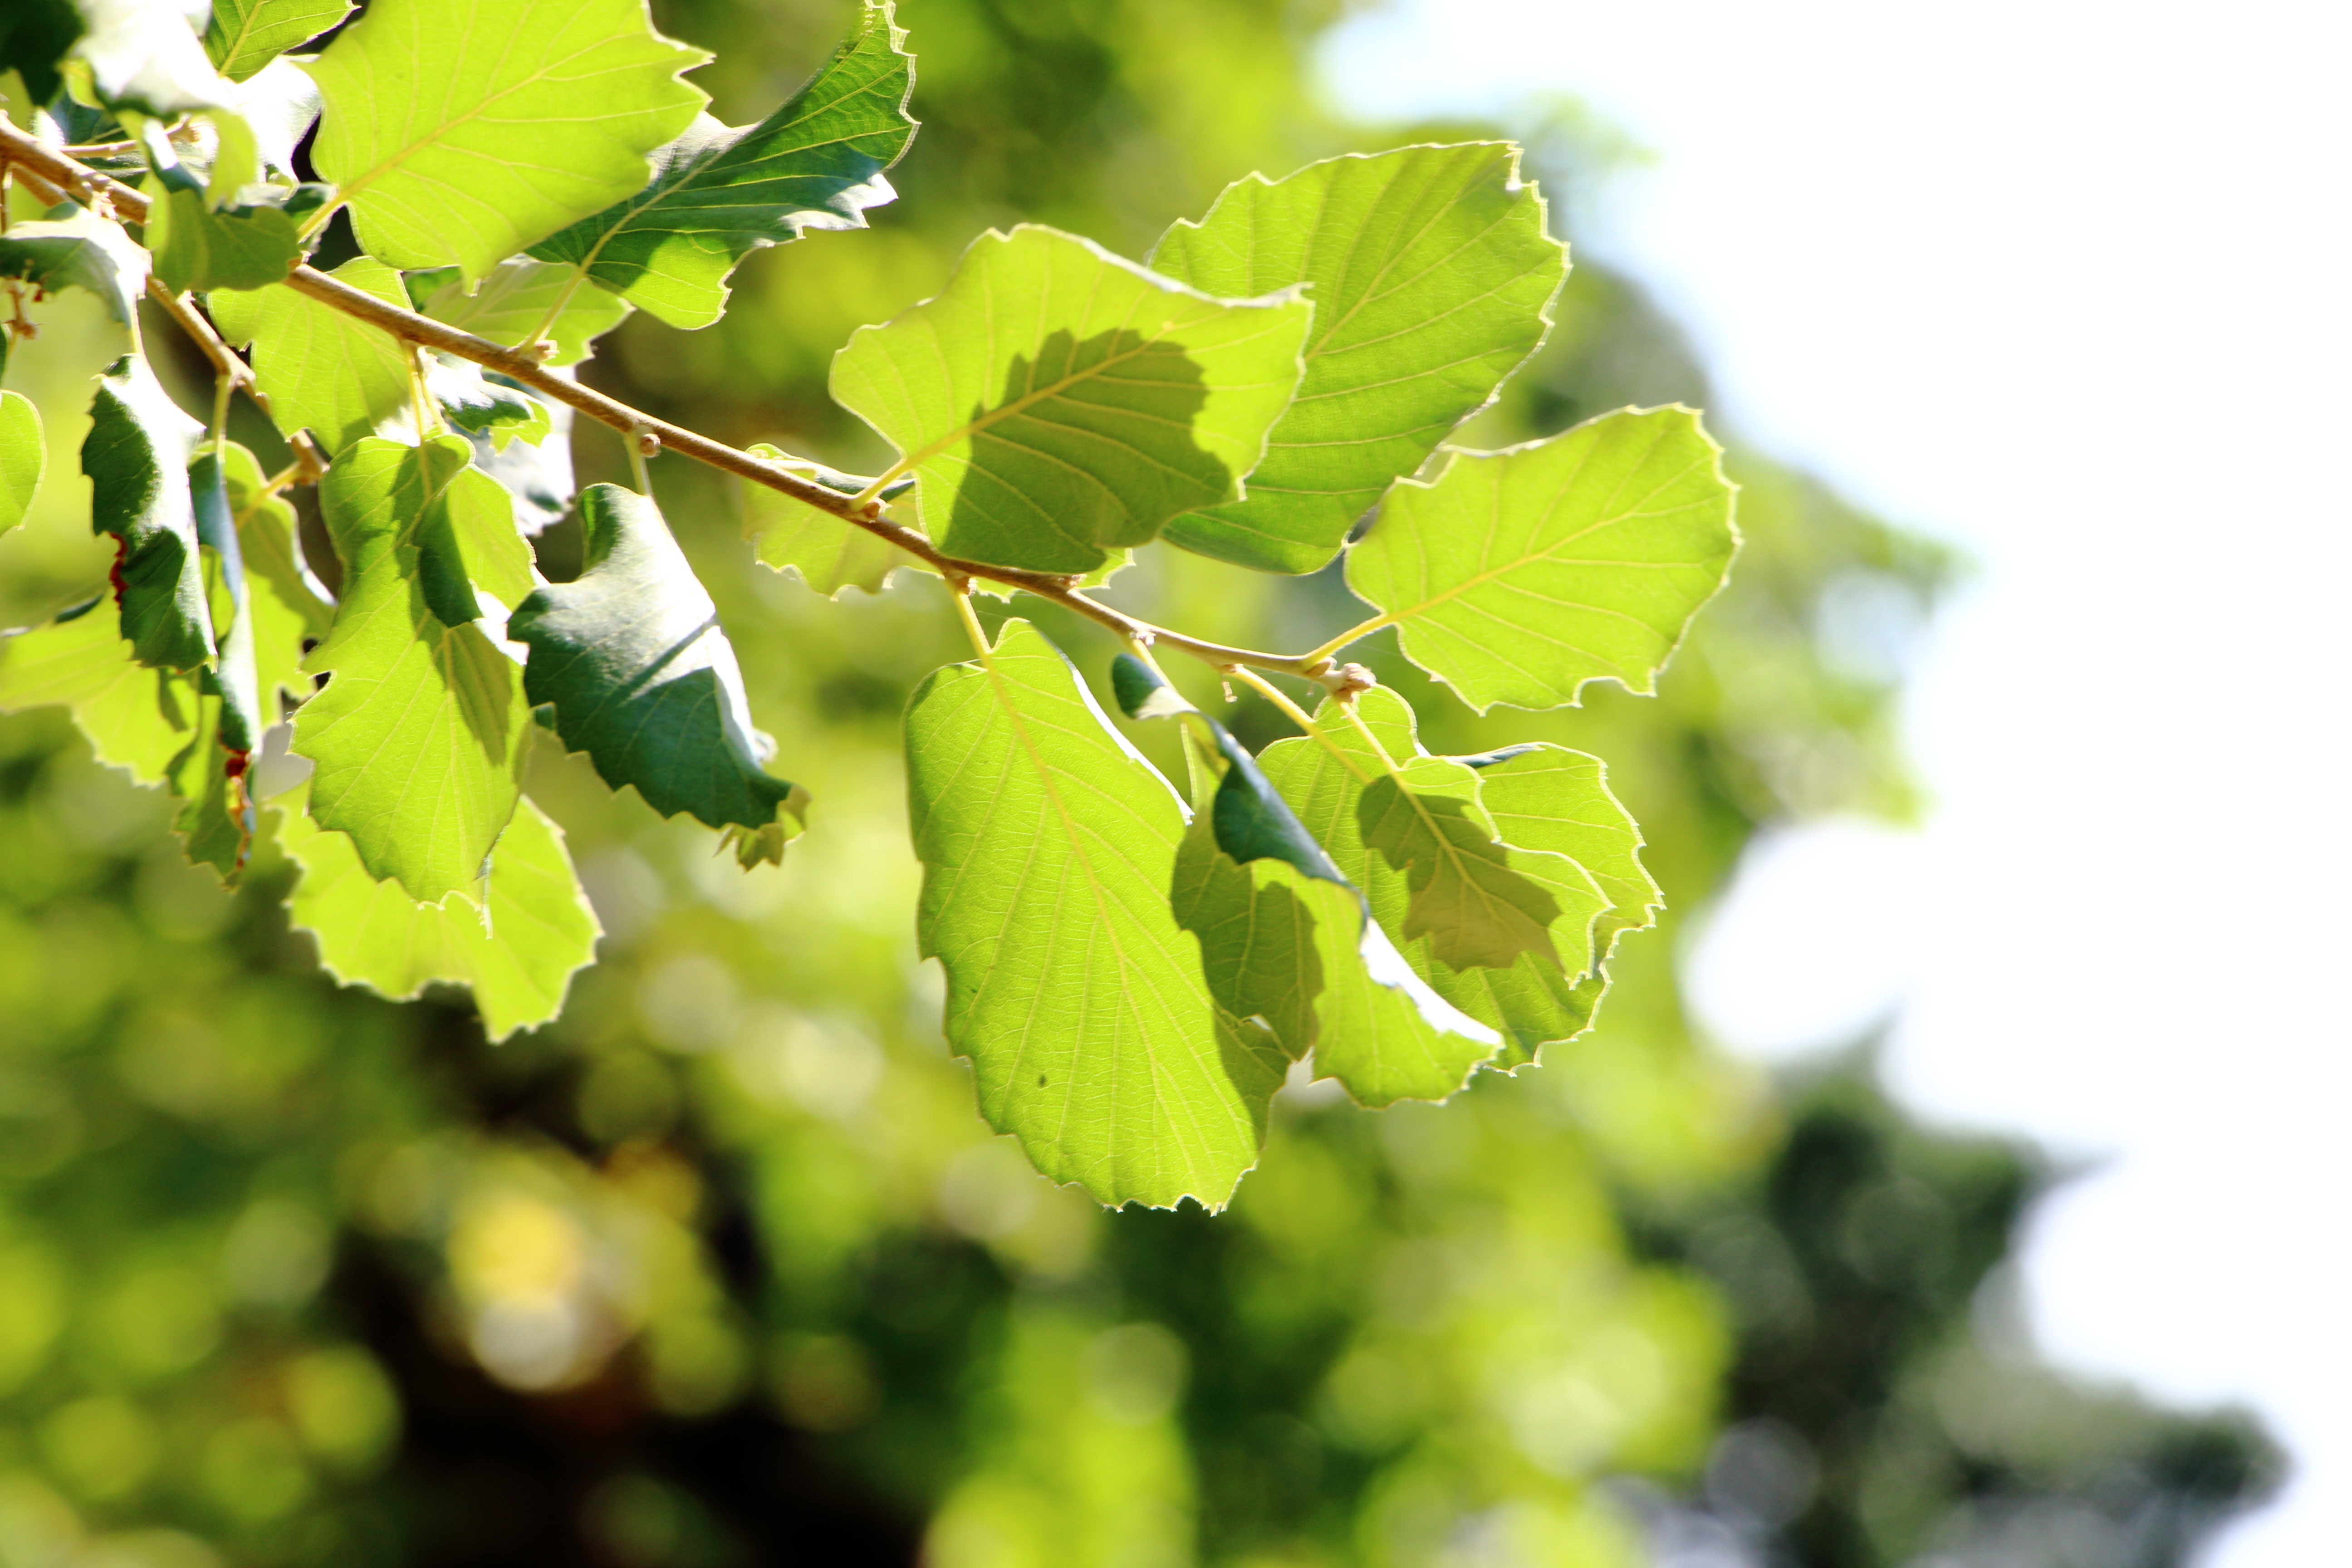
tree, branch, plant, sun, grape, fruit, leaf, flower, food, green, produce, birch, shrub, deciduous, flowering plant, vitis, maidenhair tree, grape leaves, font font light font font, font font class nature font font, woody plant, land plant